Longton Town Hall

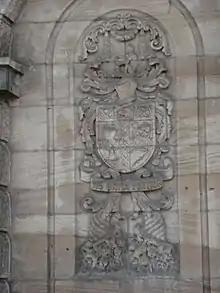
A carved panel on the face of the town hall showing the Stoke-on-Trent Borough coat of arms

The original building on the south side of Times Square, which was designed in the neoclassical style and built in ashlar stone, consisted of just seven bays (the east wing of the current structure) and was completed in 1844. Baptist Church services were held in the town hall from July 1853.